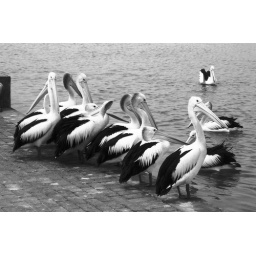
Tuggerah Lakes in black and white